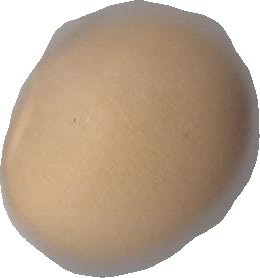
Variety: Grobogan